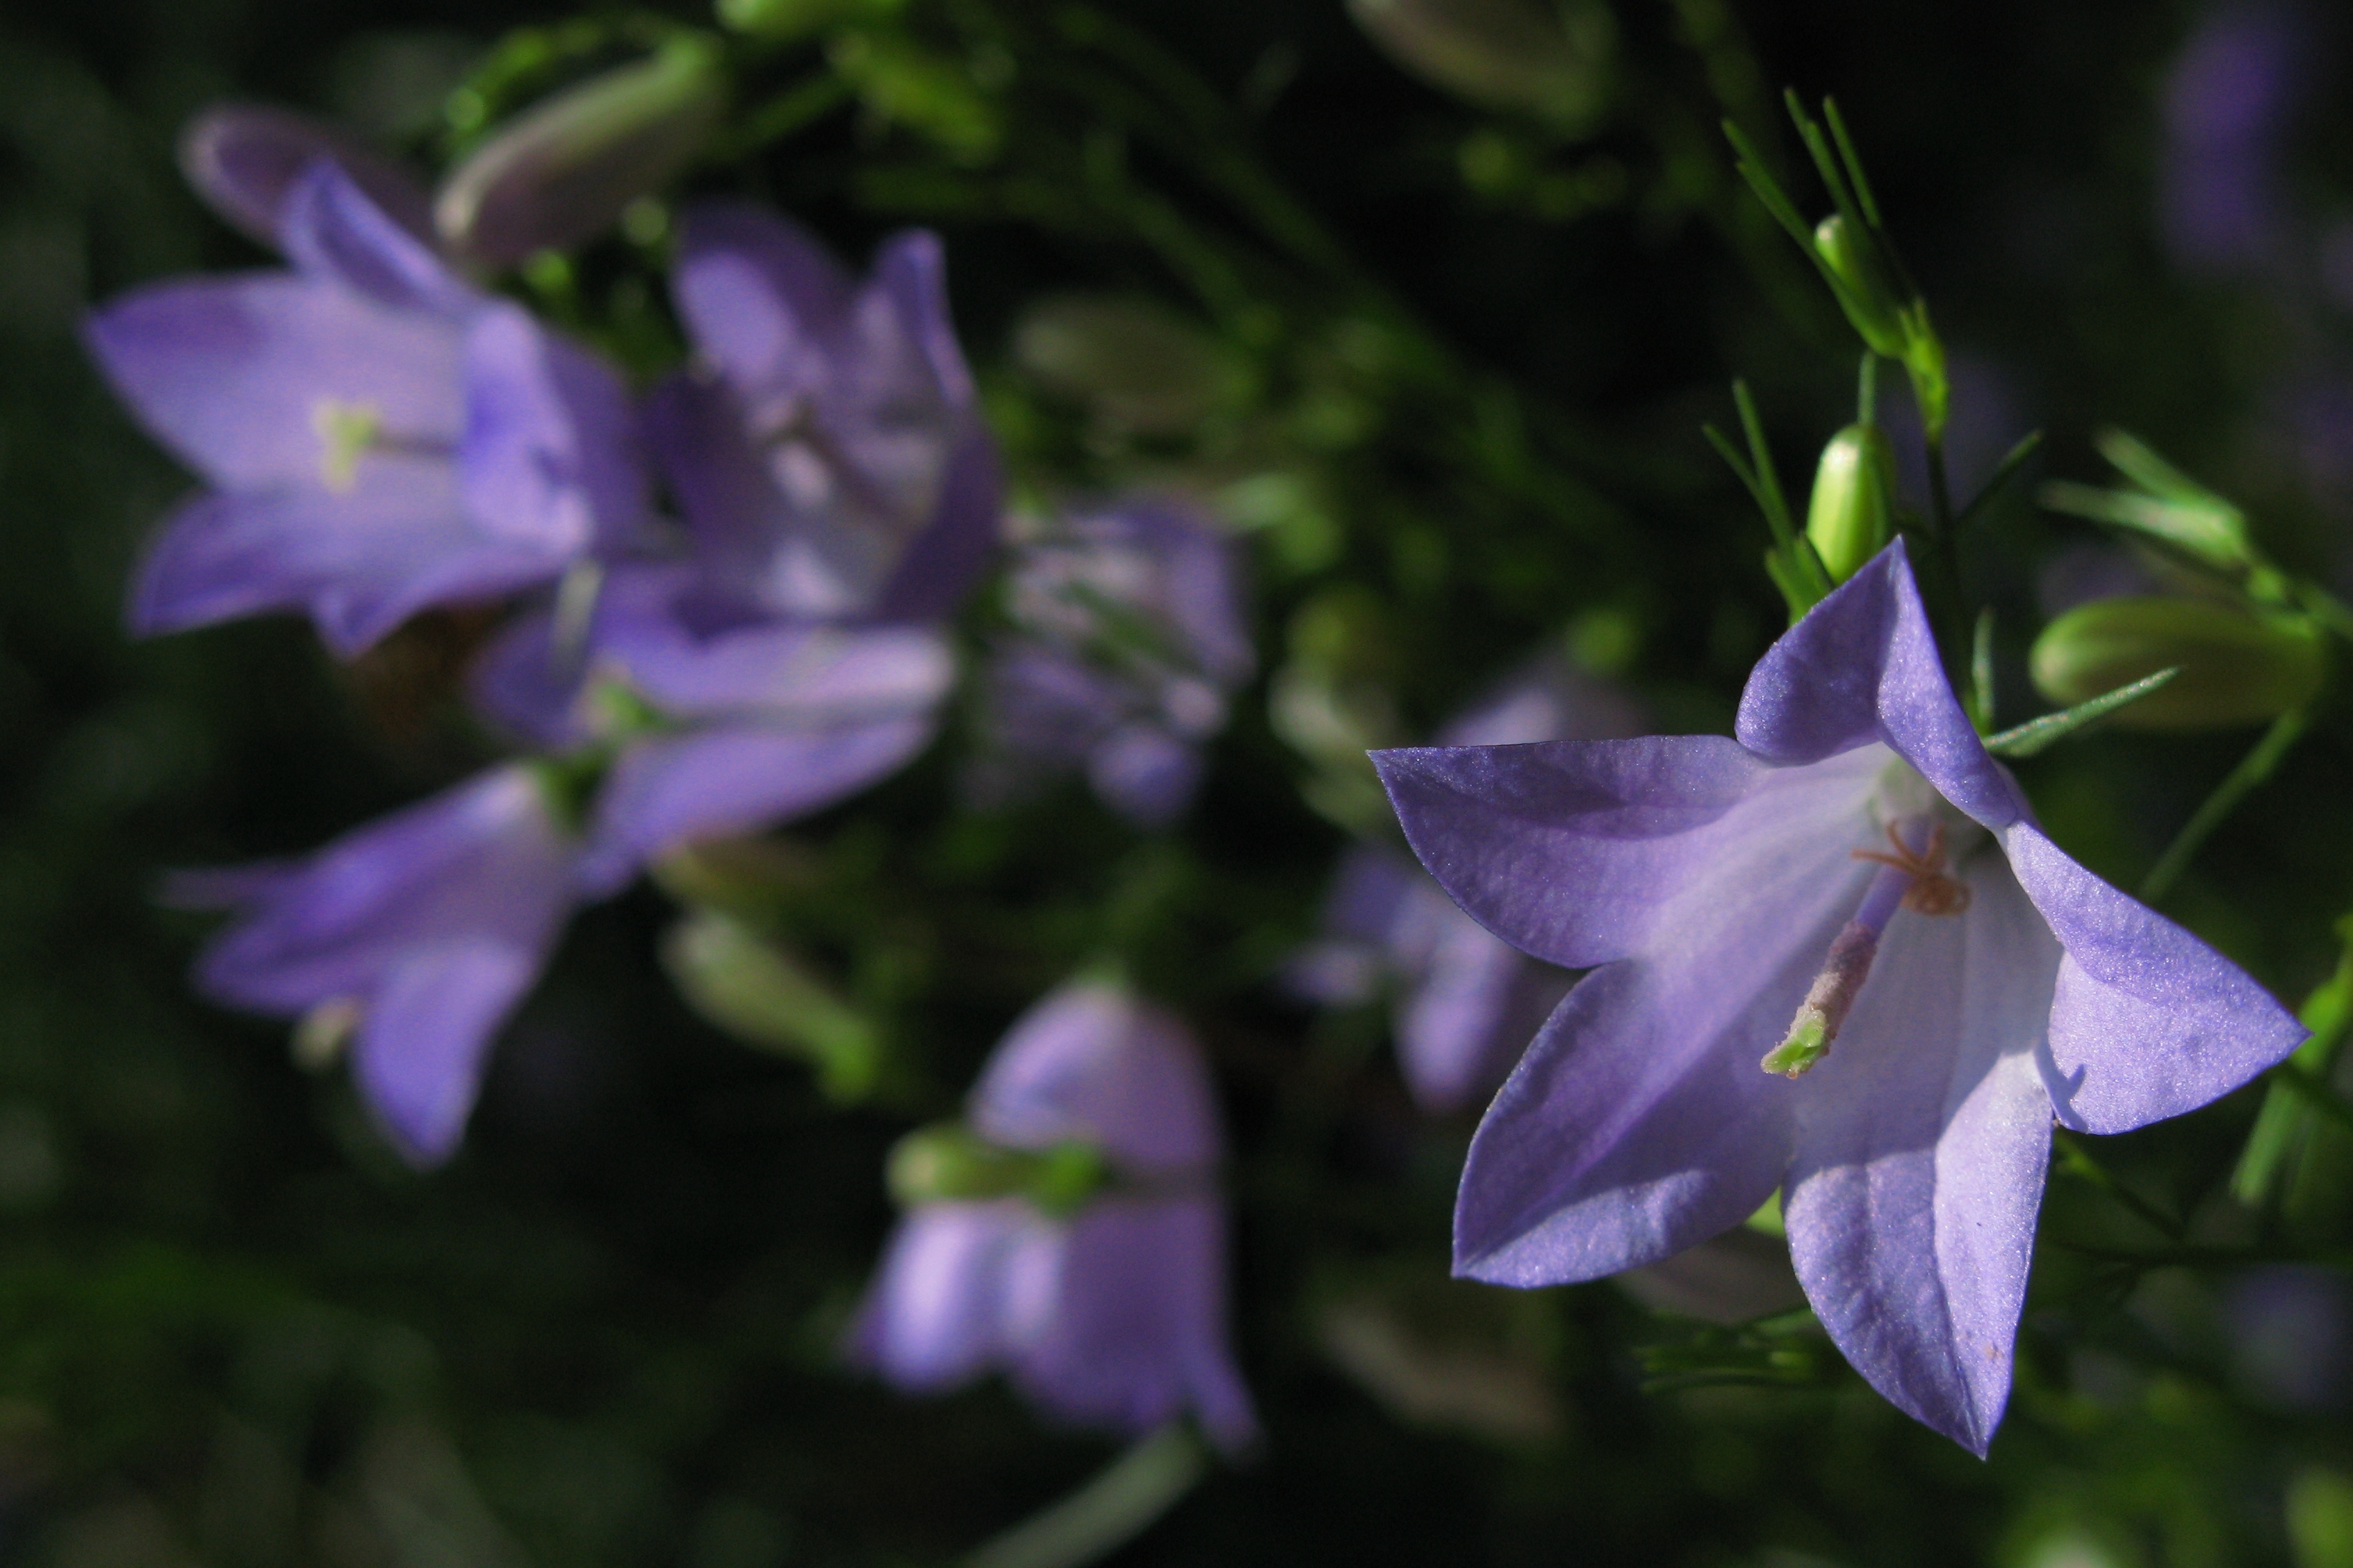
plant, flower, purple, petal, high, botany, flora, wildflower, hires, hi, res, g7, themacrogroup, bellflower, macro photography, flowering plant, bellflower family, harebell, land plant, colorado blue columbine